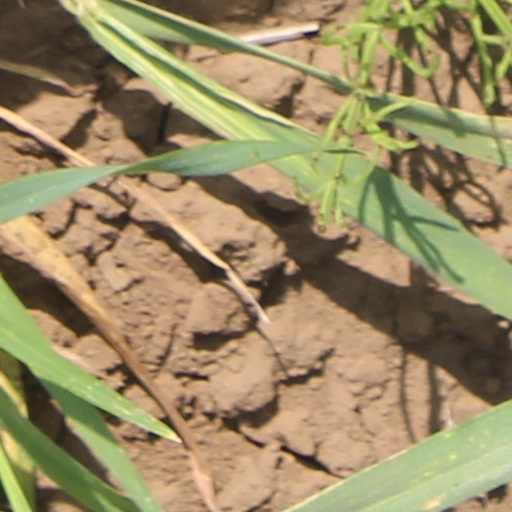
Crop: wheat